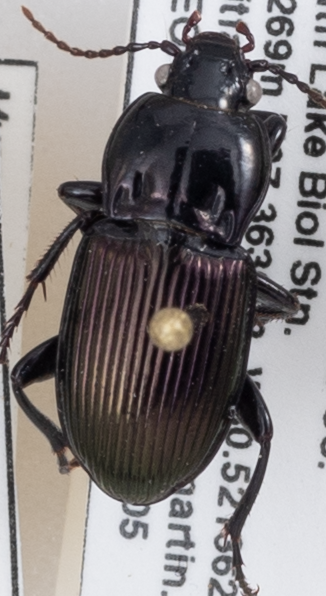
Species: Myas cyanescens
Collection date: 2018-06-05
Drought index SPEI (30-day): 0.552
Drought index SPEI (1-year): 0.47
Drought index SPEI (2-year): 0.63